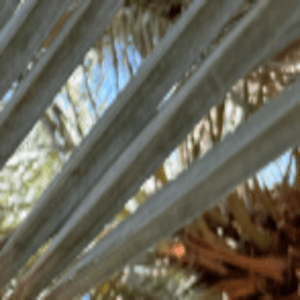
Label: Rachis Blight